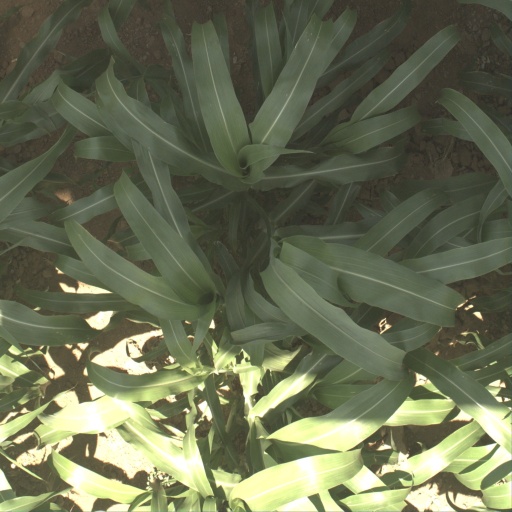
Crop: sorghum